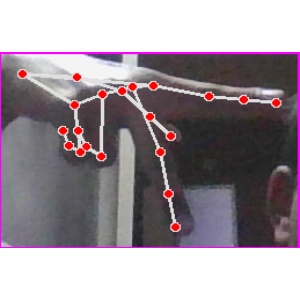
अक्षर: प